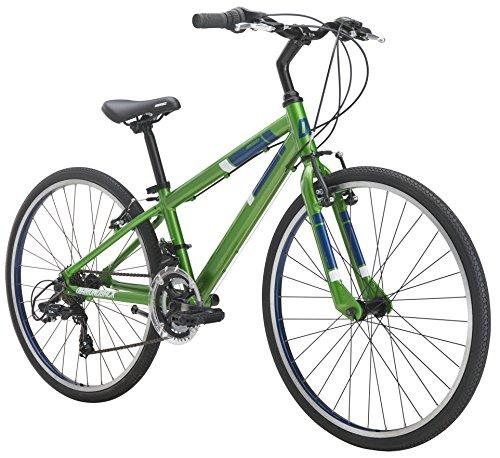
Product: Diamondback Bicycles Insight 24 Youth Fitness Hybrid 24" Wheel, Green
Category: Sports & Outdoors | Outdoor Recreation | Cycling | Kids' Bikes & Accessories | Kids' Bikes
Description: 24 inch youth sized wheels.
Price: $201.25
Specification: Shipping Weight: 32.8 pounds (View shipping rates and policies)|ASIN: B07346ZS6F|Item model number: 02-0910490|    #178    in Kids' Bicycles